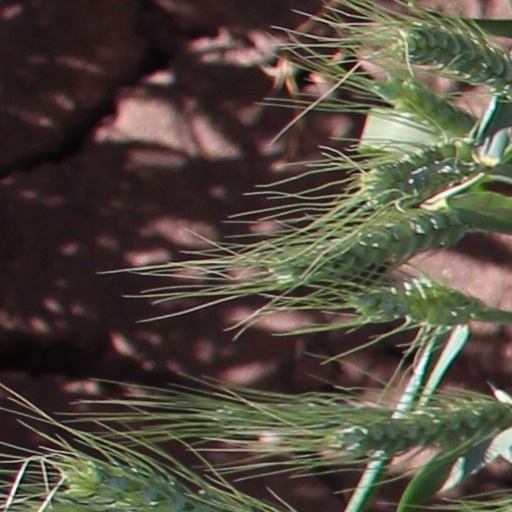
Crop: wheat